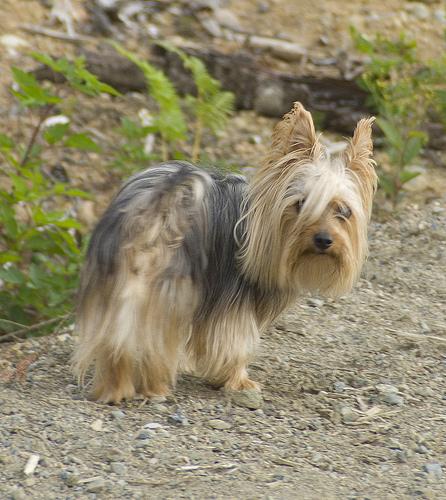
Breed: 231-n000081-silky_terrier